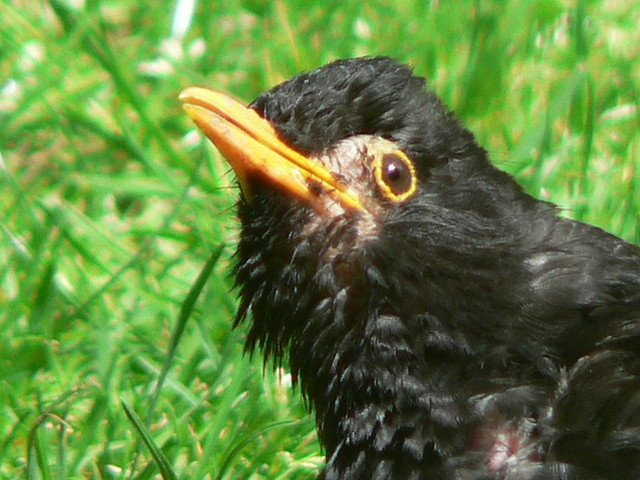
A black bird with a yellow beak in grass.
A black bird standing in the grass alone.
close up of a black bird in the grass
A black bird is standing in the grass and looking up.
A small bird sitting on the green grass.